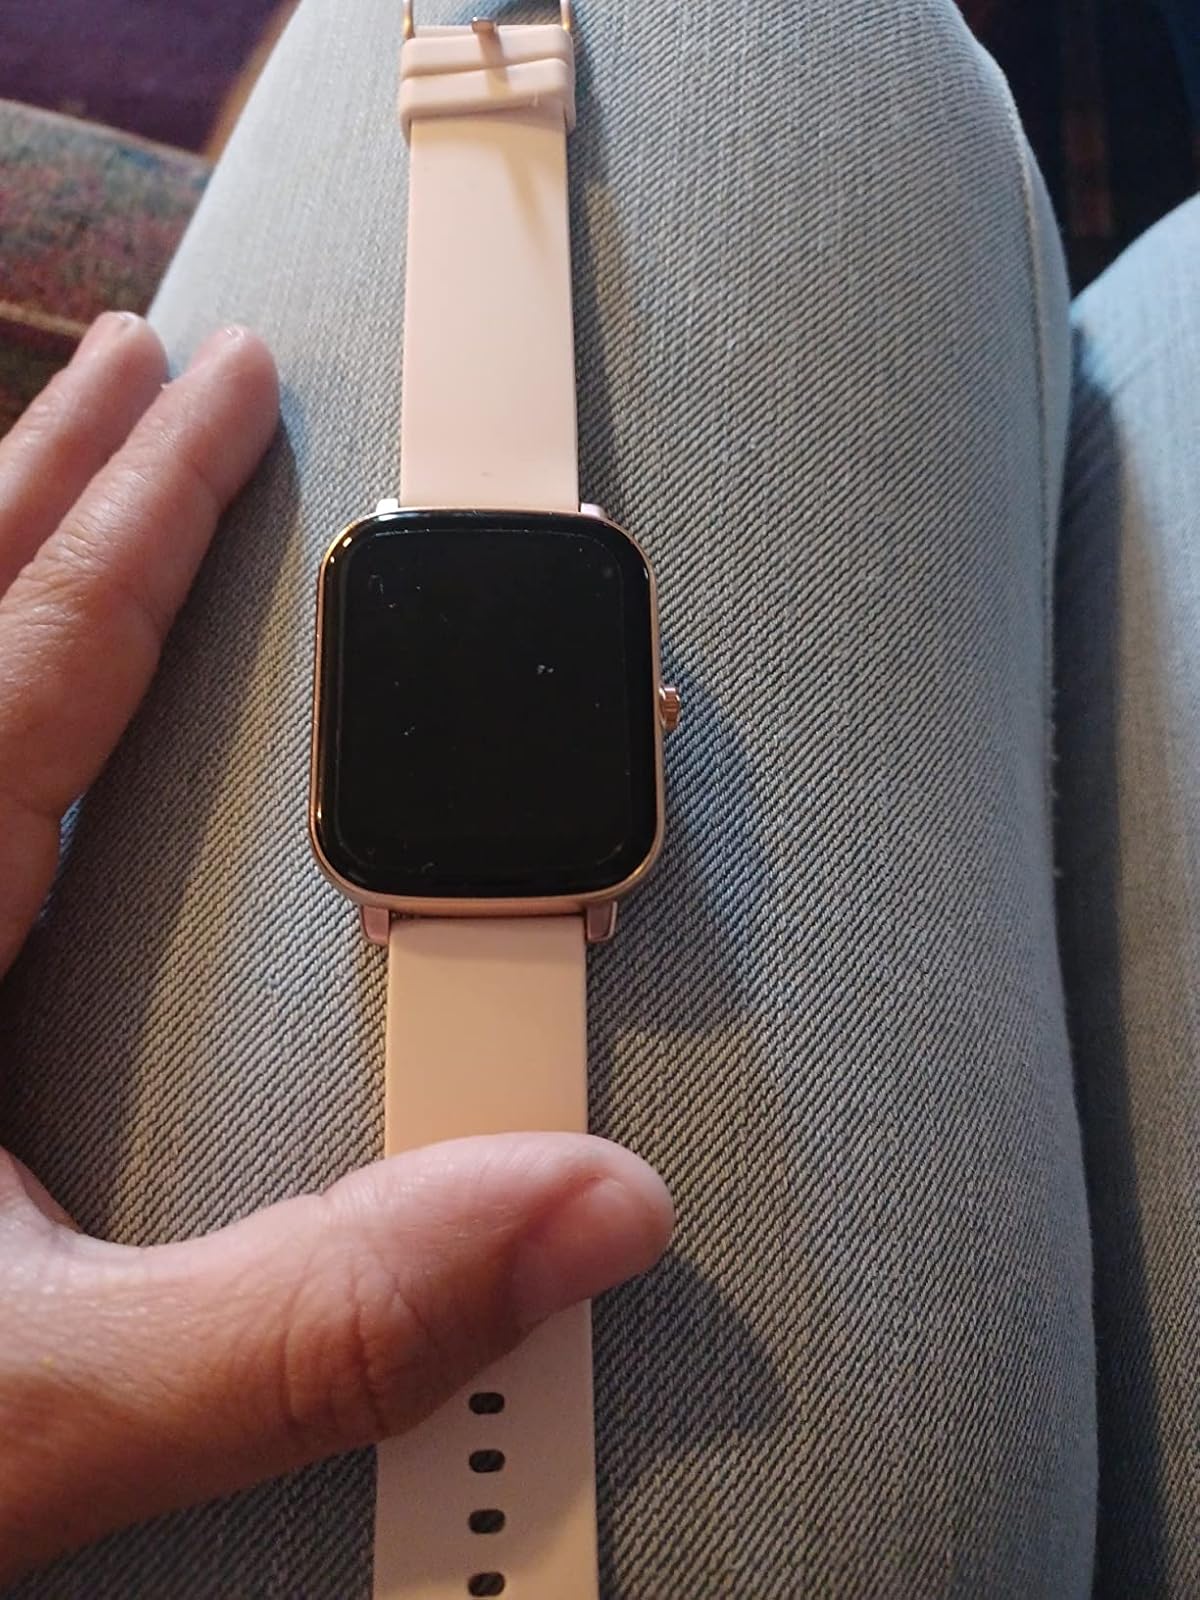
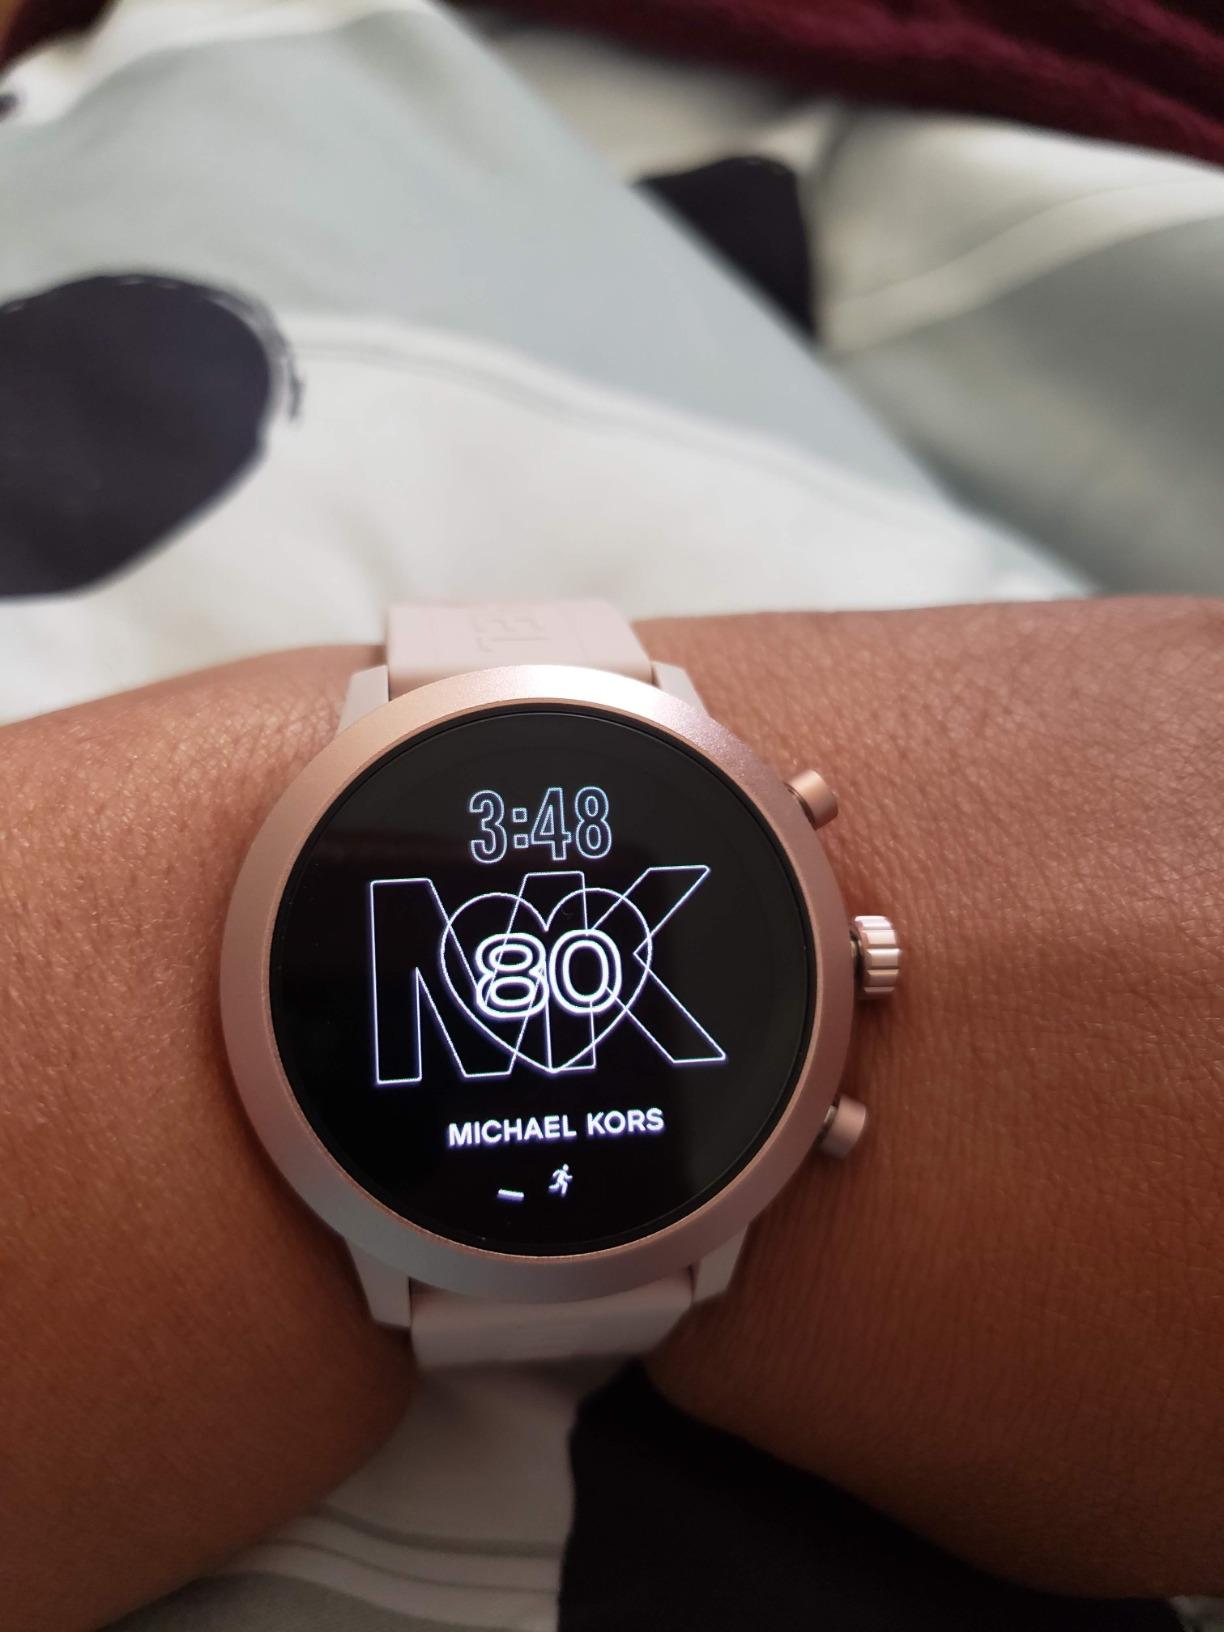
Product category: smartwatch
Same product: no